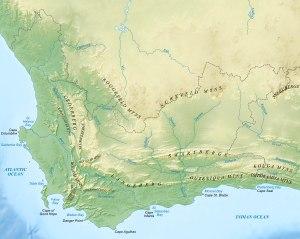
La ceinture plissée du Cap est un ensemble de chaînes de montagnes sédimentaires situées dans le Sud de l'Afrique, et en particulier dans la province du Cap occidental en Afrique du Sud. Elle est à rapprocher des monts Ventania près de Bahía Blanca en Argentine. L'ensemble, essentiellement constitué de calcaire et de grès culmine au Seweweekspoortpiek, dans le Swartberg, à 2 325 m d'altitude.